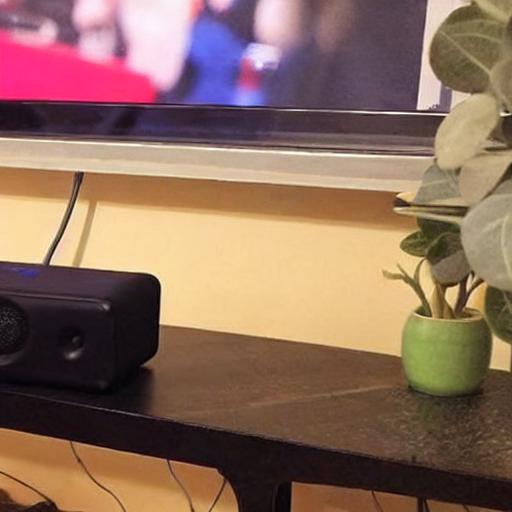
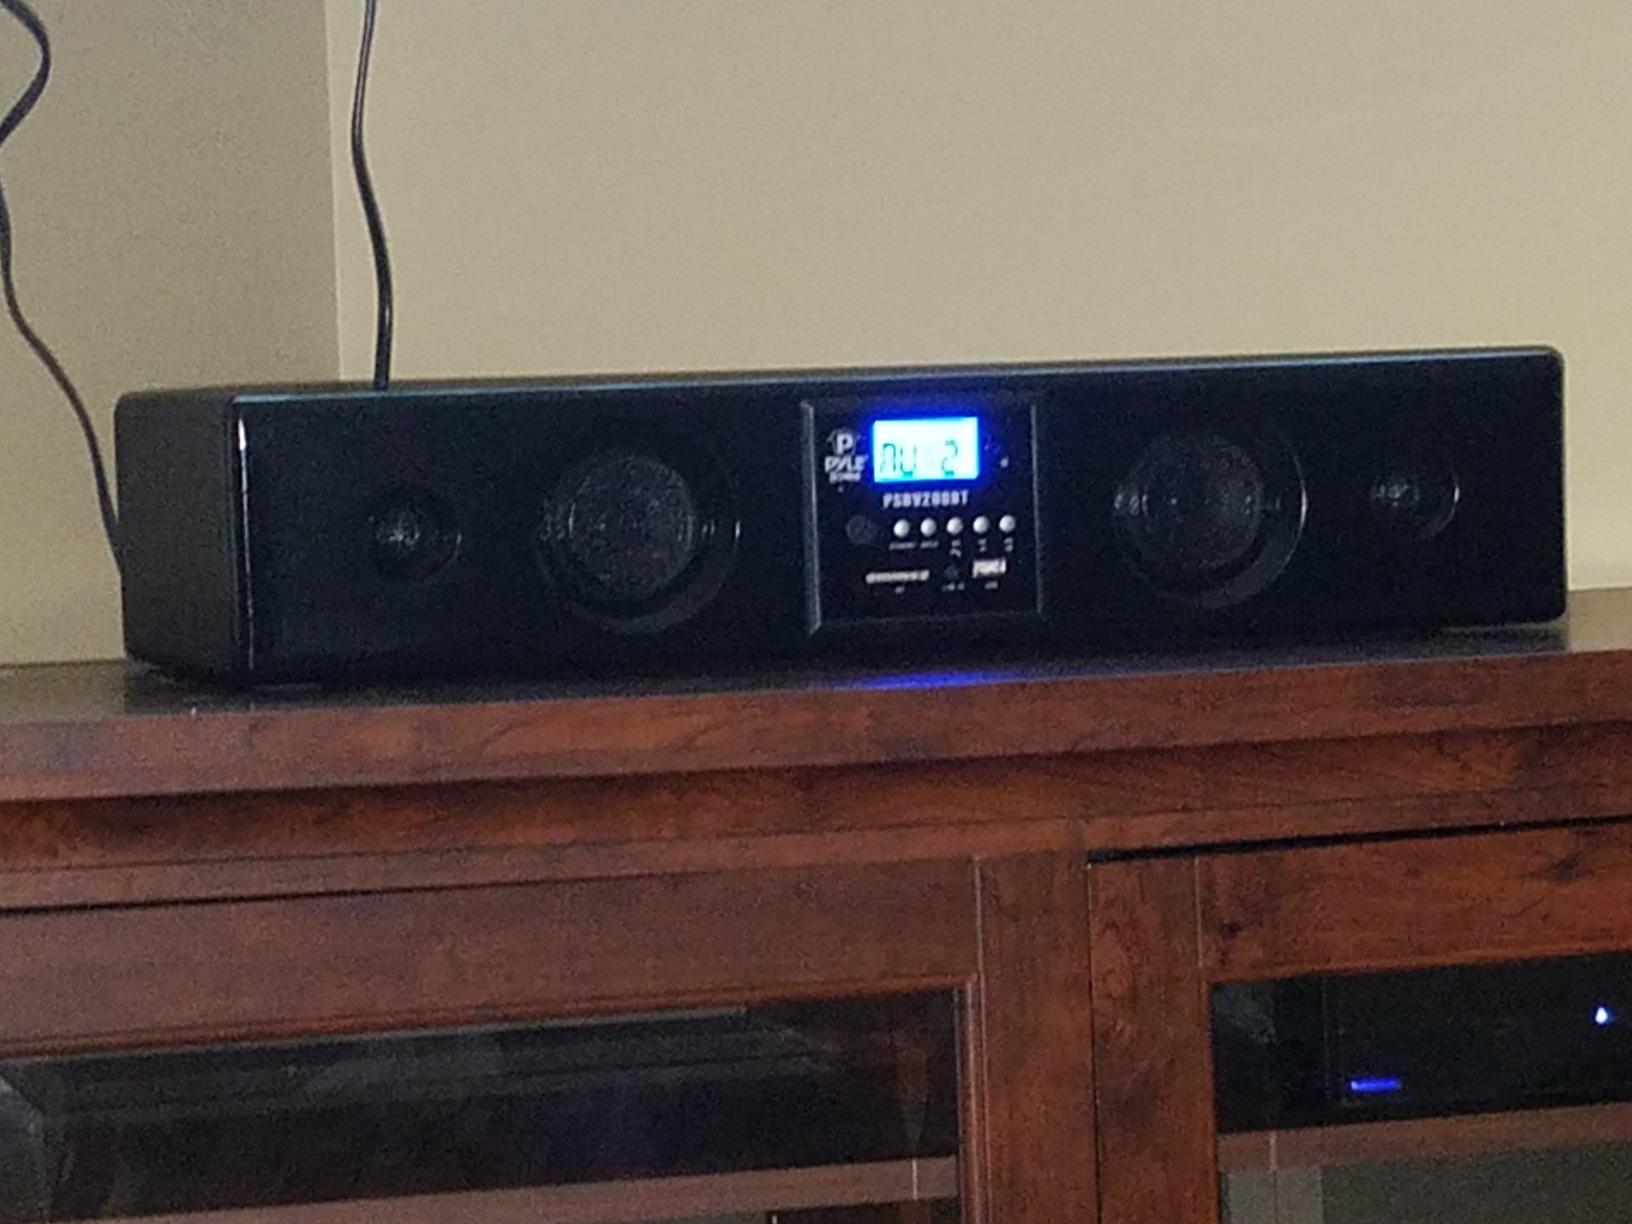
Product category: speaker
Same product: no